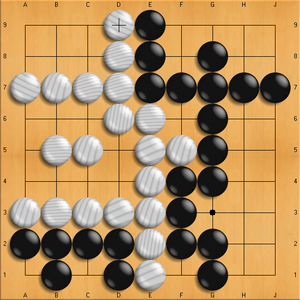
Le développement de programme informatique capable de jouer au go est un problème de l'intelligence artificielle. Ce problème est considéré comme l'un des plus complexes à résoudre, les algorithmes classiques offrant des résultats médiocres.